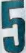
Number: 5